Holme Bay

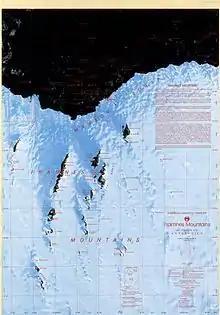
Holme Bay

Holme Bay is a bay in Antarctica in Mac. Robertson Land, wide, containing many islands, indenting the coast north of the Framnes Mountains. Holme Bay is largely snow-free and was mapped by Norwegian cartographers from aerial photographs taken by the Lars Christensen Expedition in January-February 1937, and named Holmevika because of its island-studded character ("" means "islet" in Norwegian) .